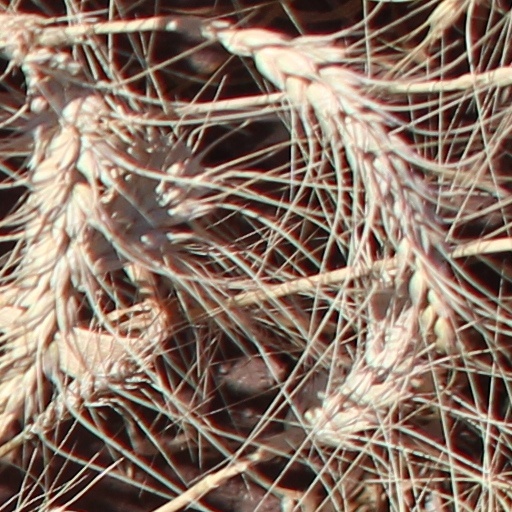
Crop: wheat